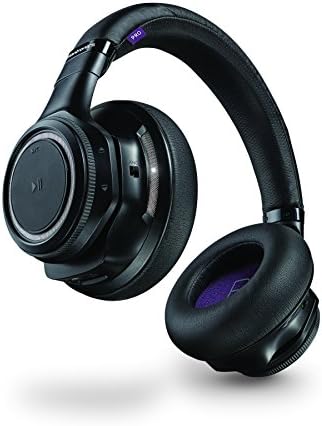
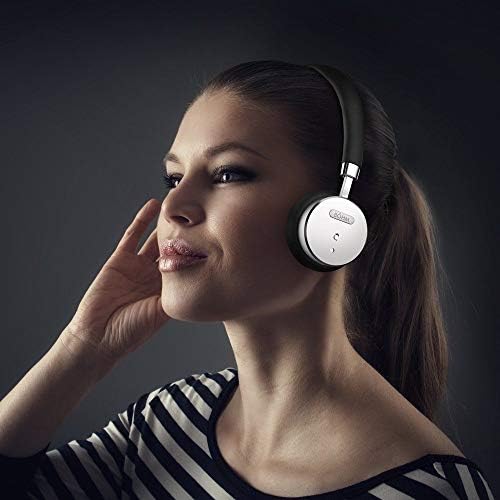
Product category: headphones
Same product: no